Kenny Dykstra

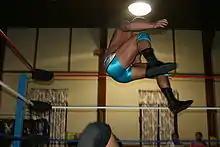
Doane performing his "Sky High Leg Drop" (a High-angle diving leg drop)

In 2009, Doane began working for Dragon Gate USA under his real name. On December 3, 2009, it was announced that Doane would be joining recently opened promotion Evolve as Kenn Doane. He debuted at the promotions first show on January 16, 2010, in a loss to Jimmy Jacobs.